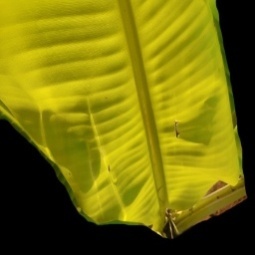
Label: Sulphur